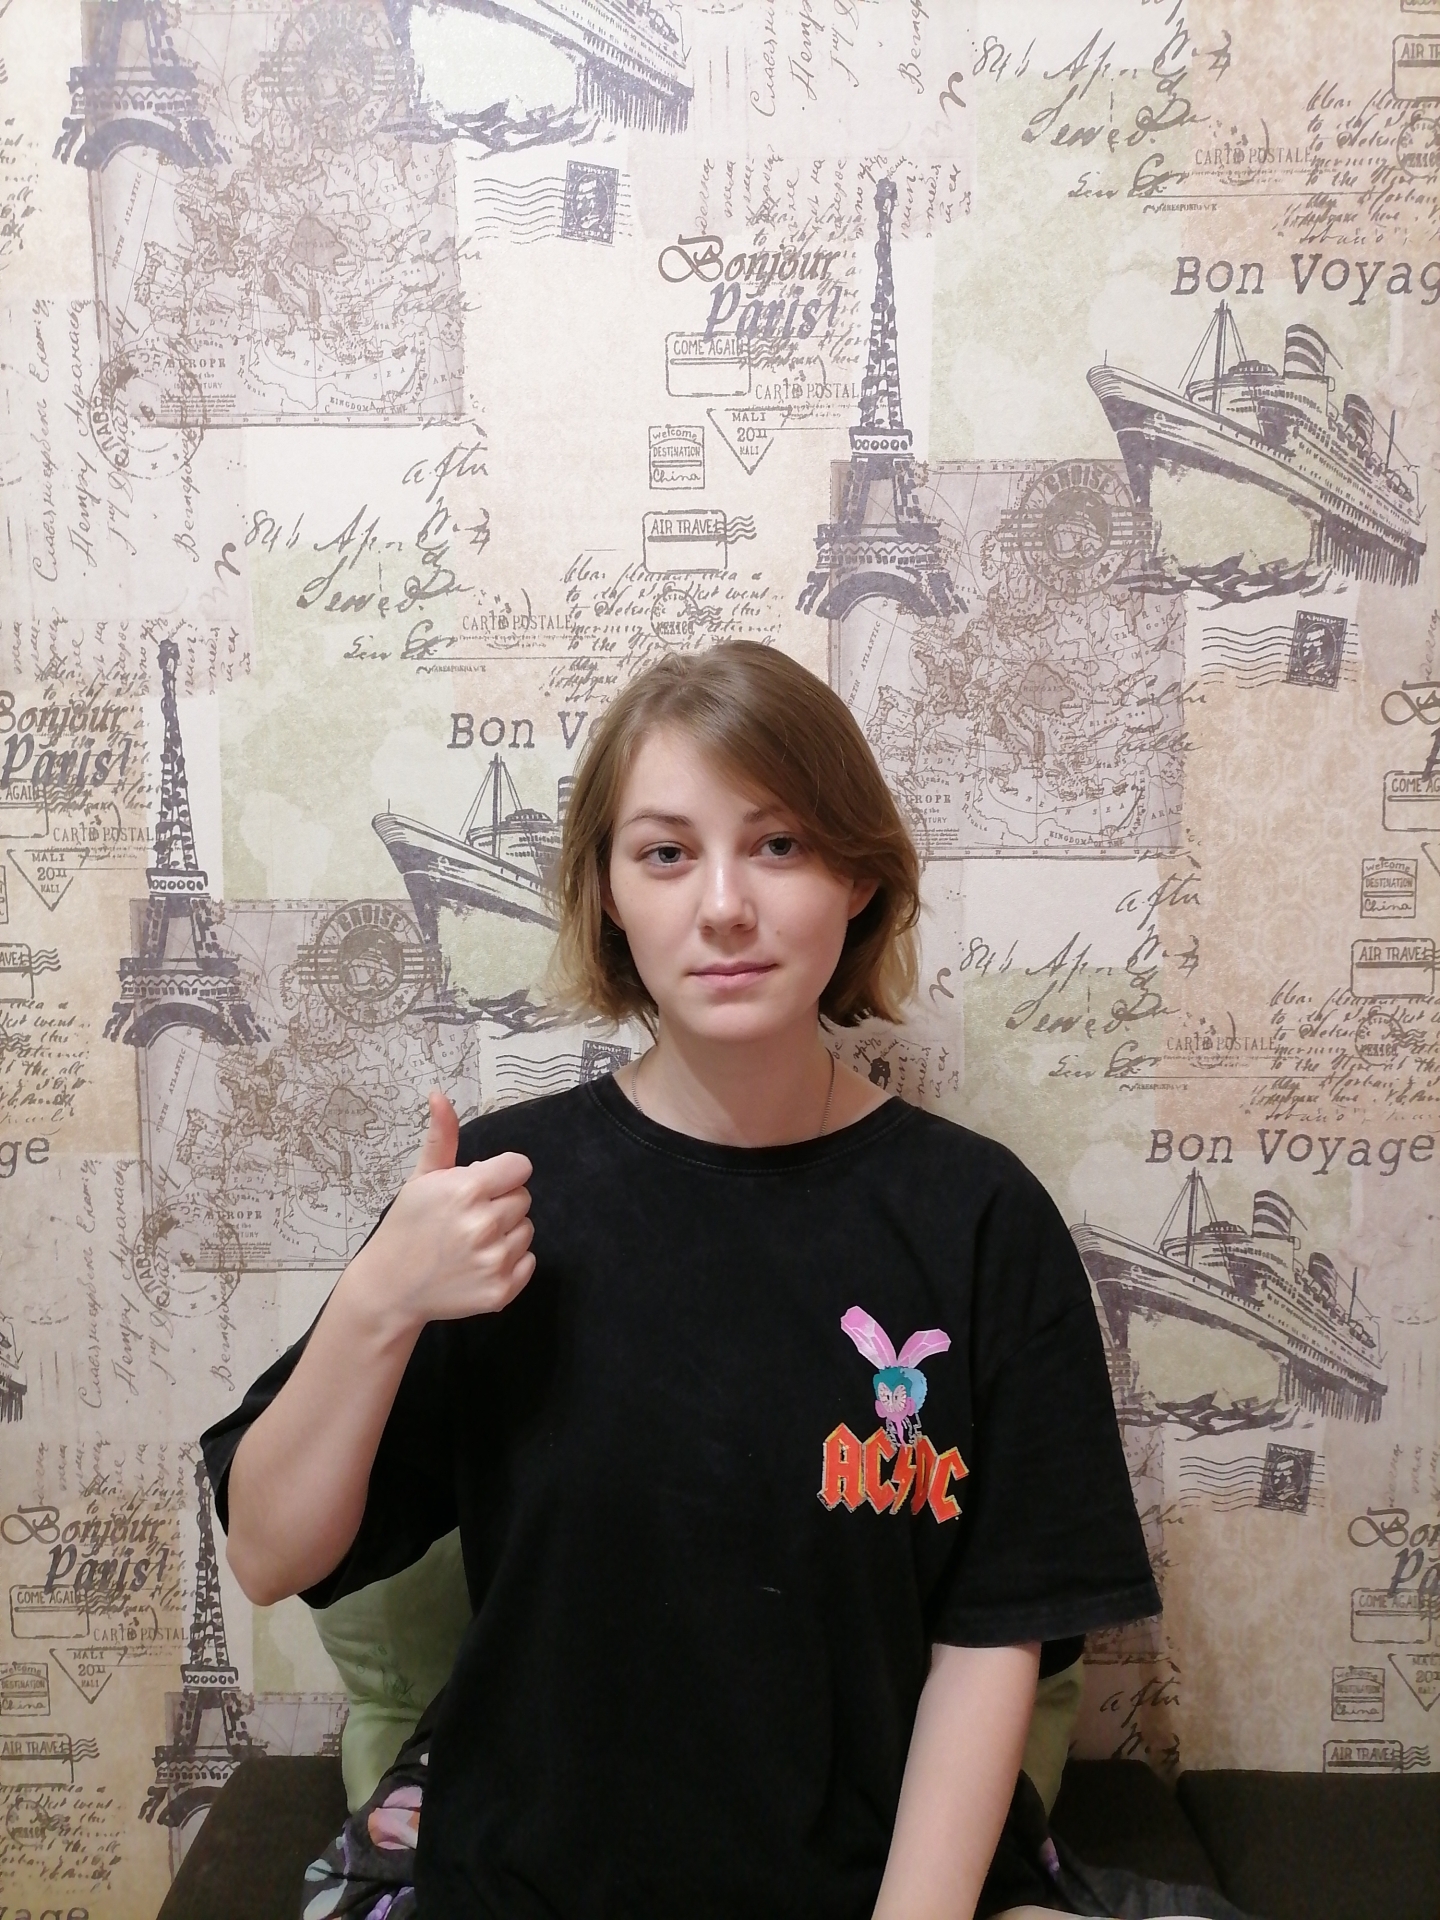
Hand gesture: like